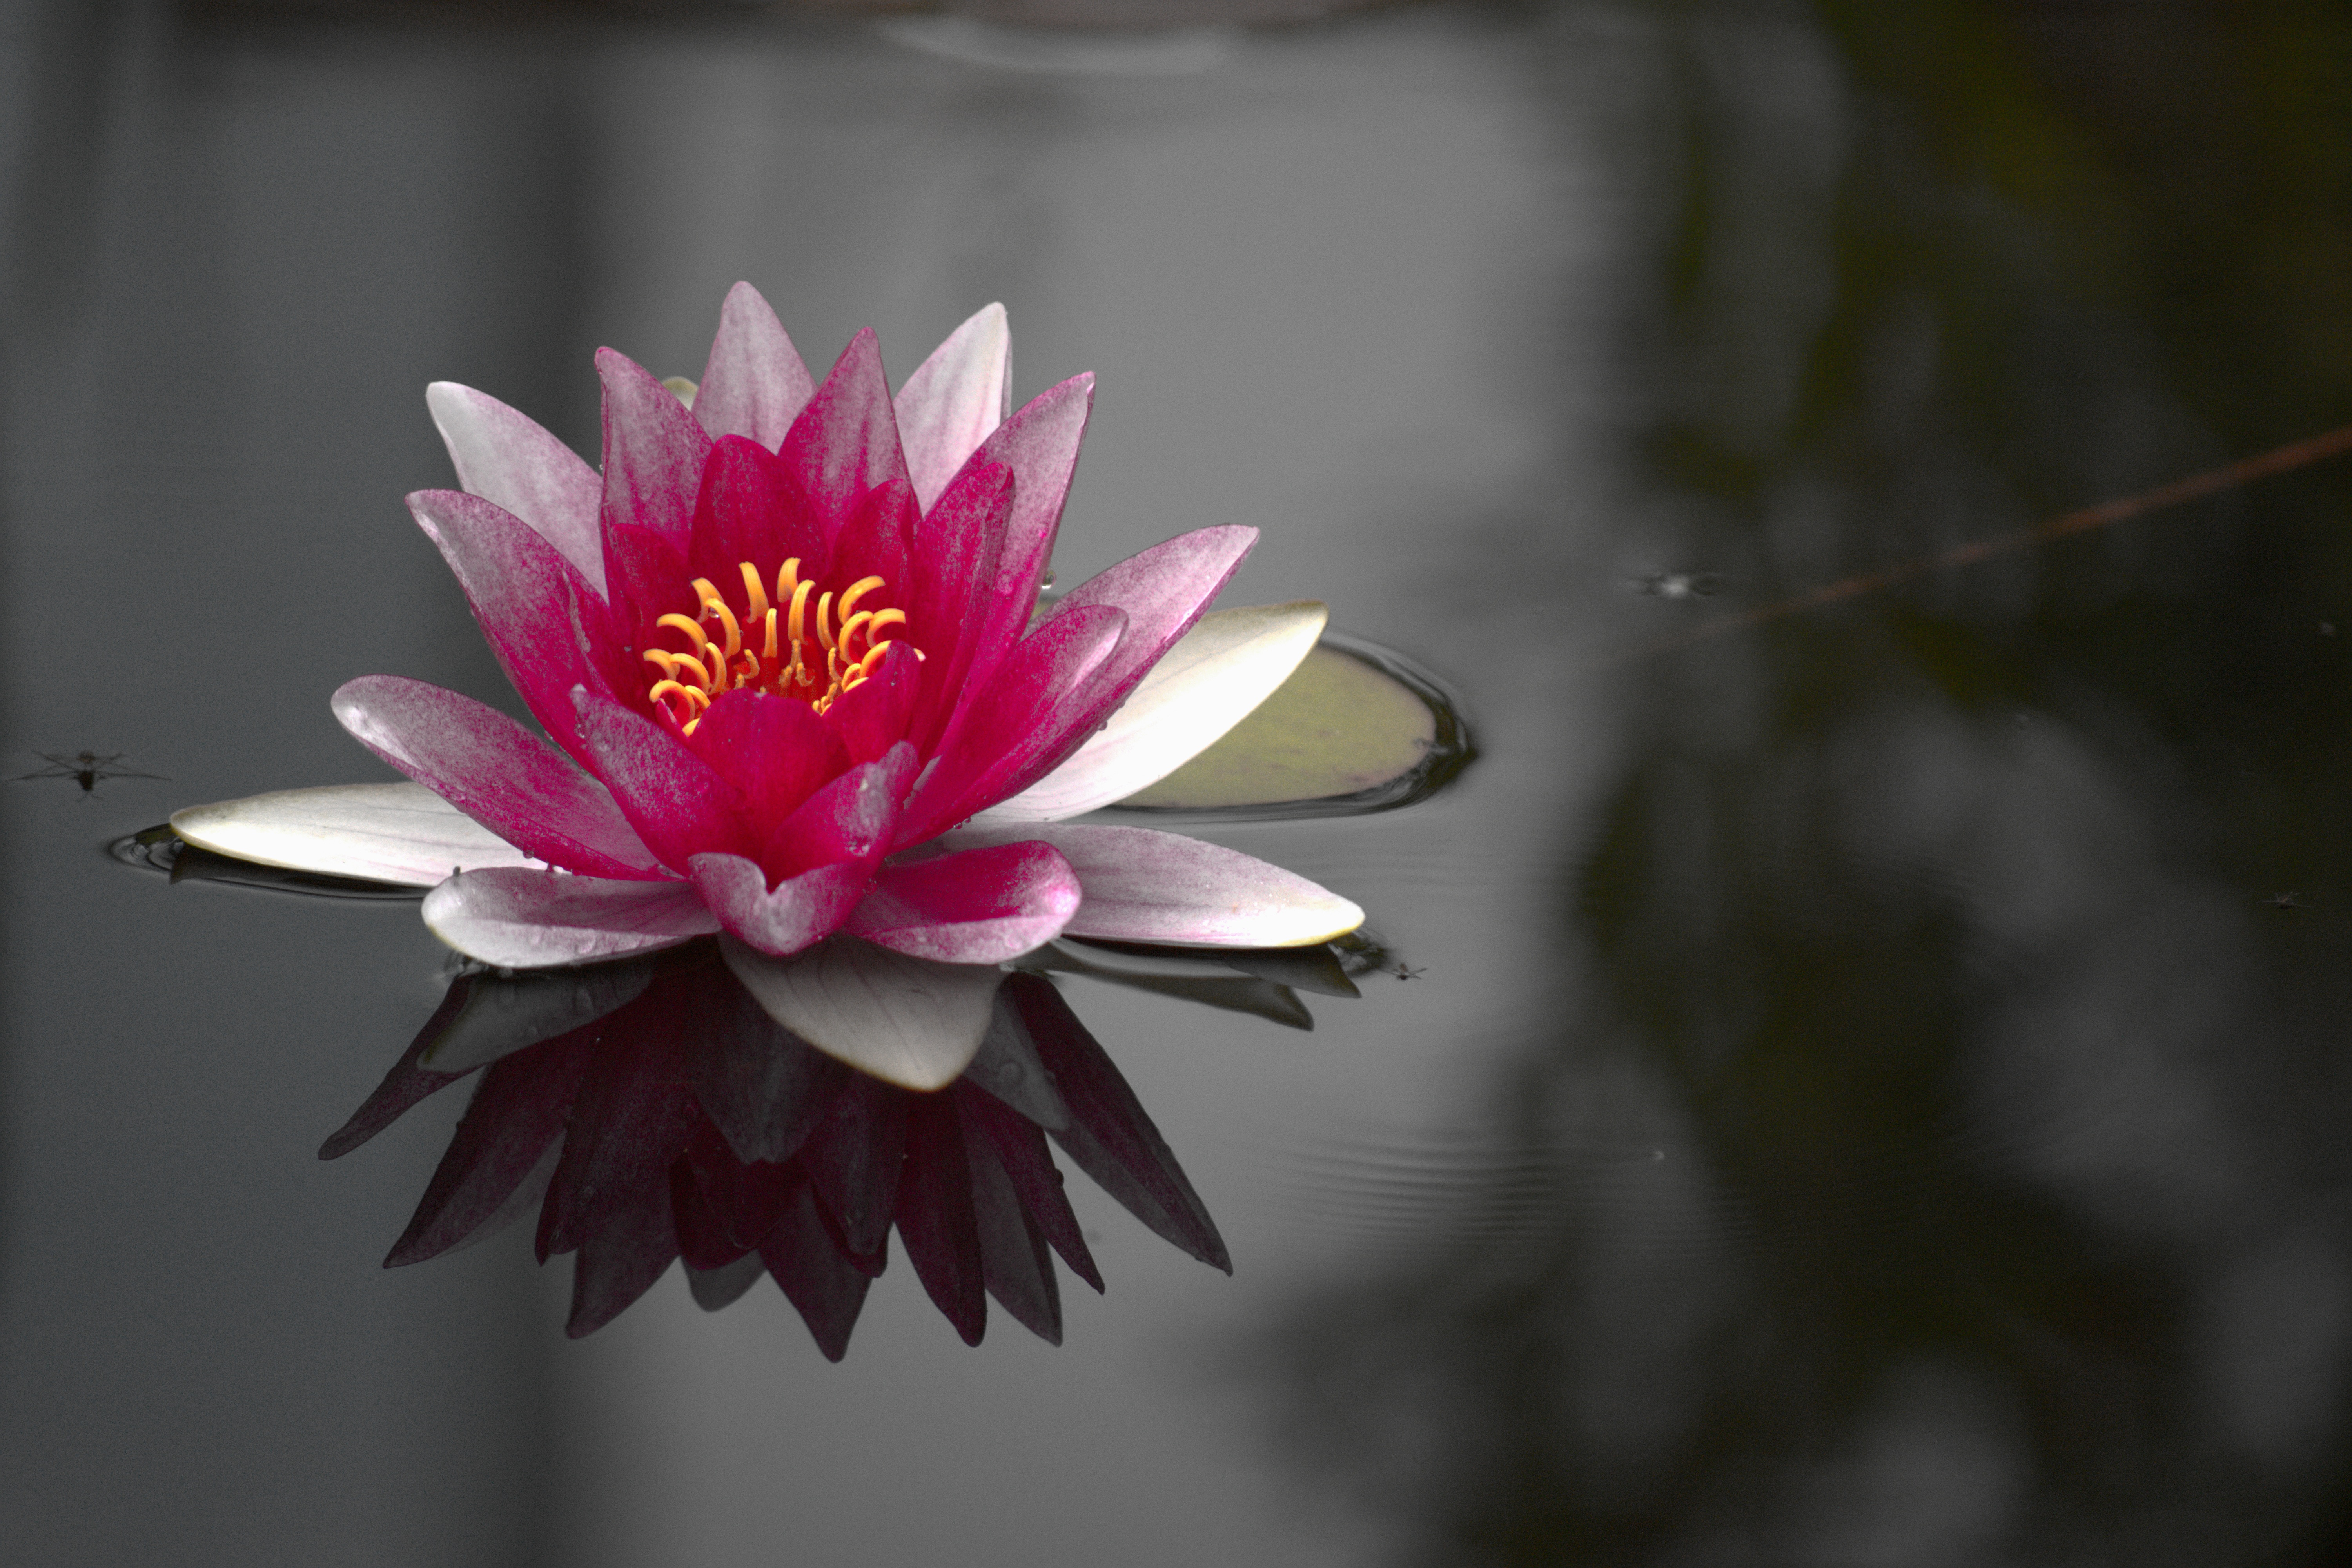
blossom, plant, photography, leaf, flower, petal, botany, aquatic plant, flora, close up, macro photography, flowering plant, plant stem, land plant